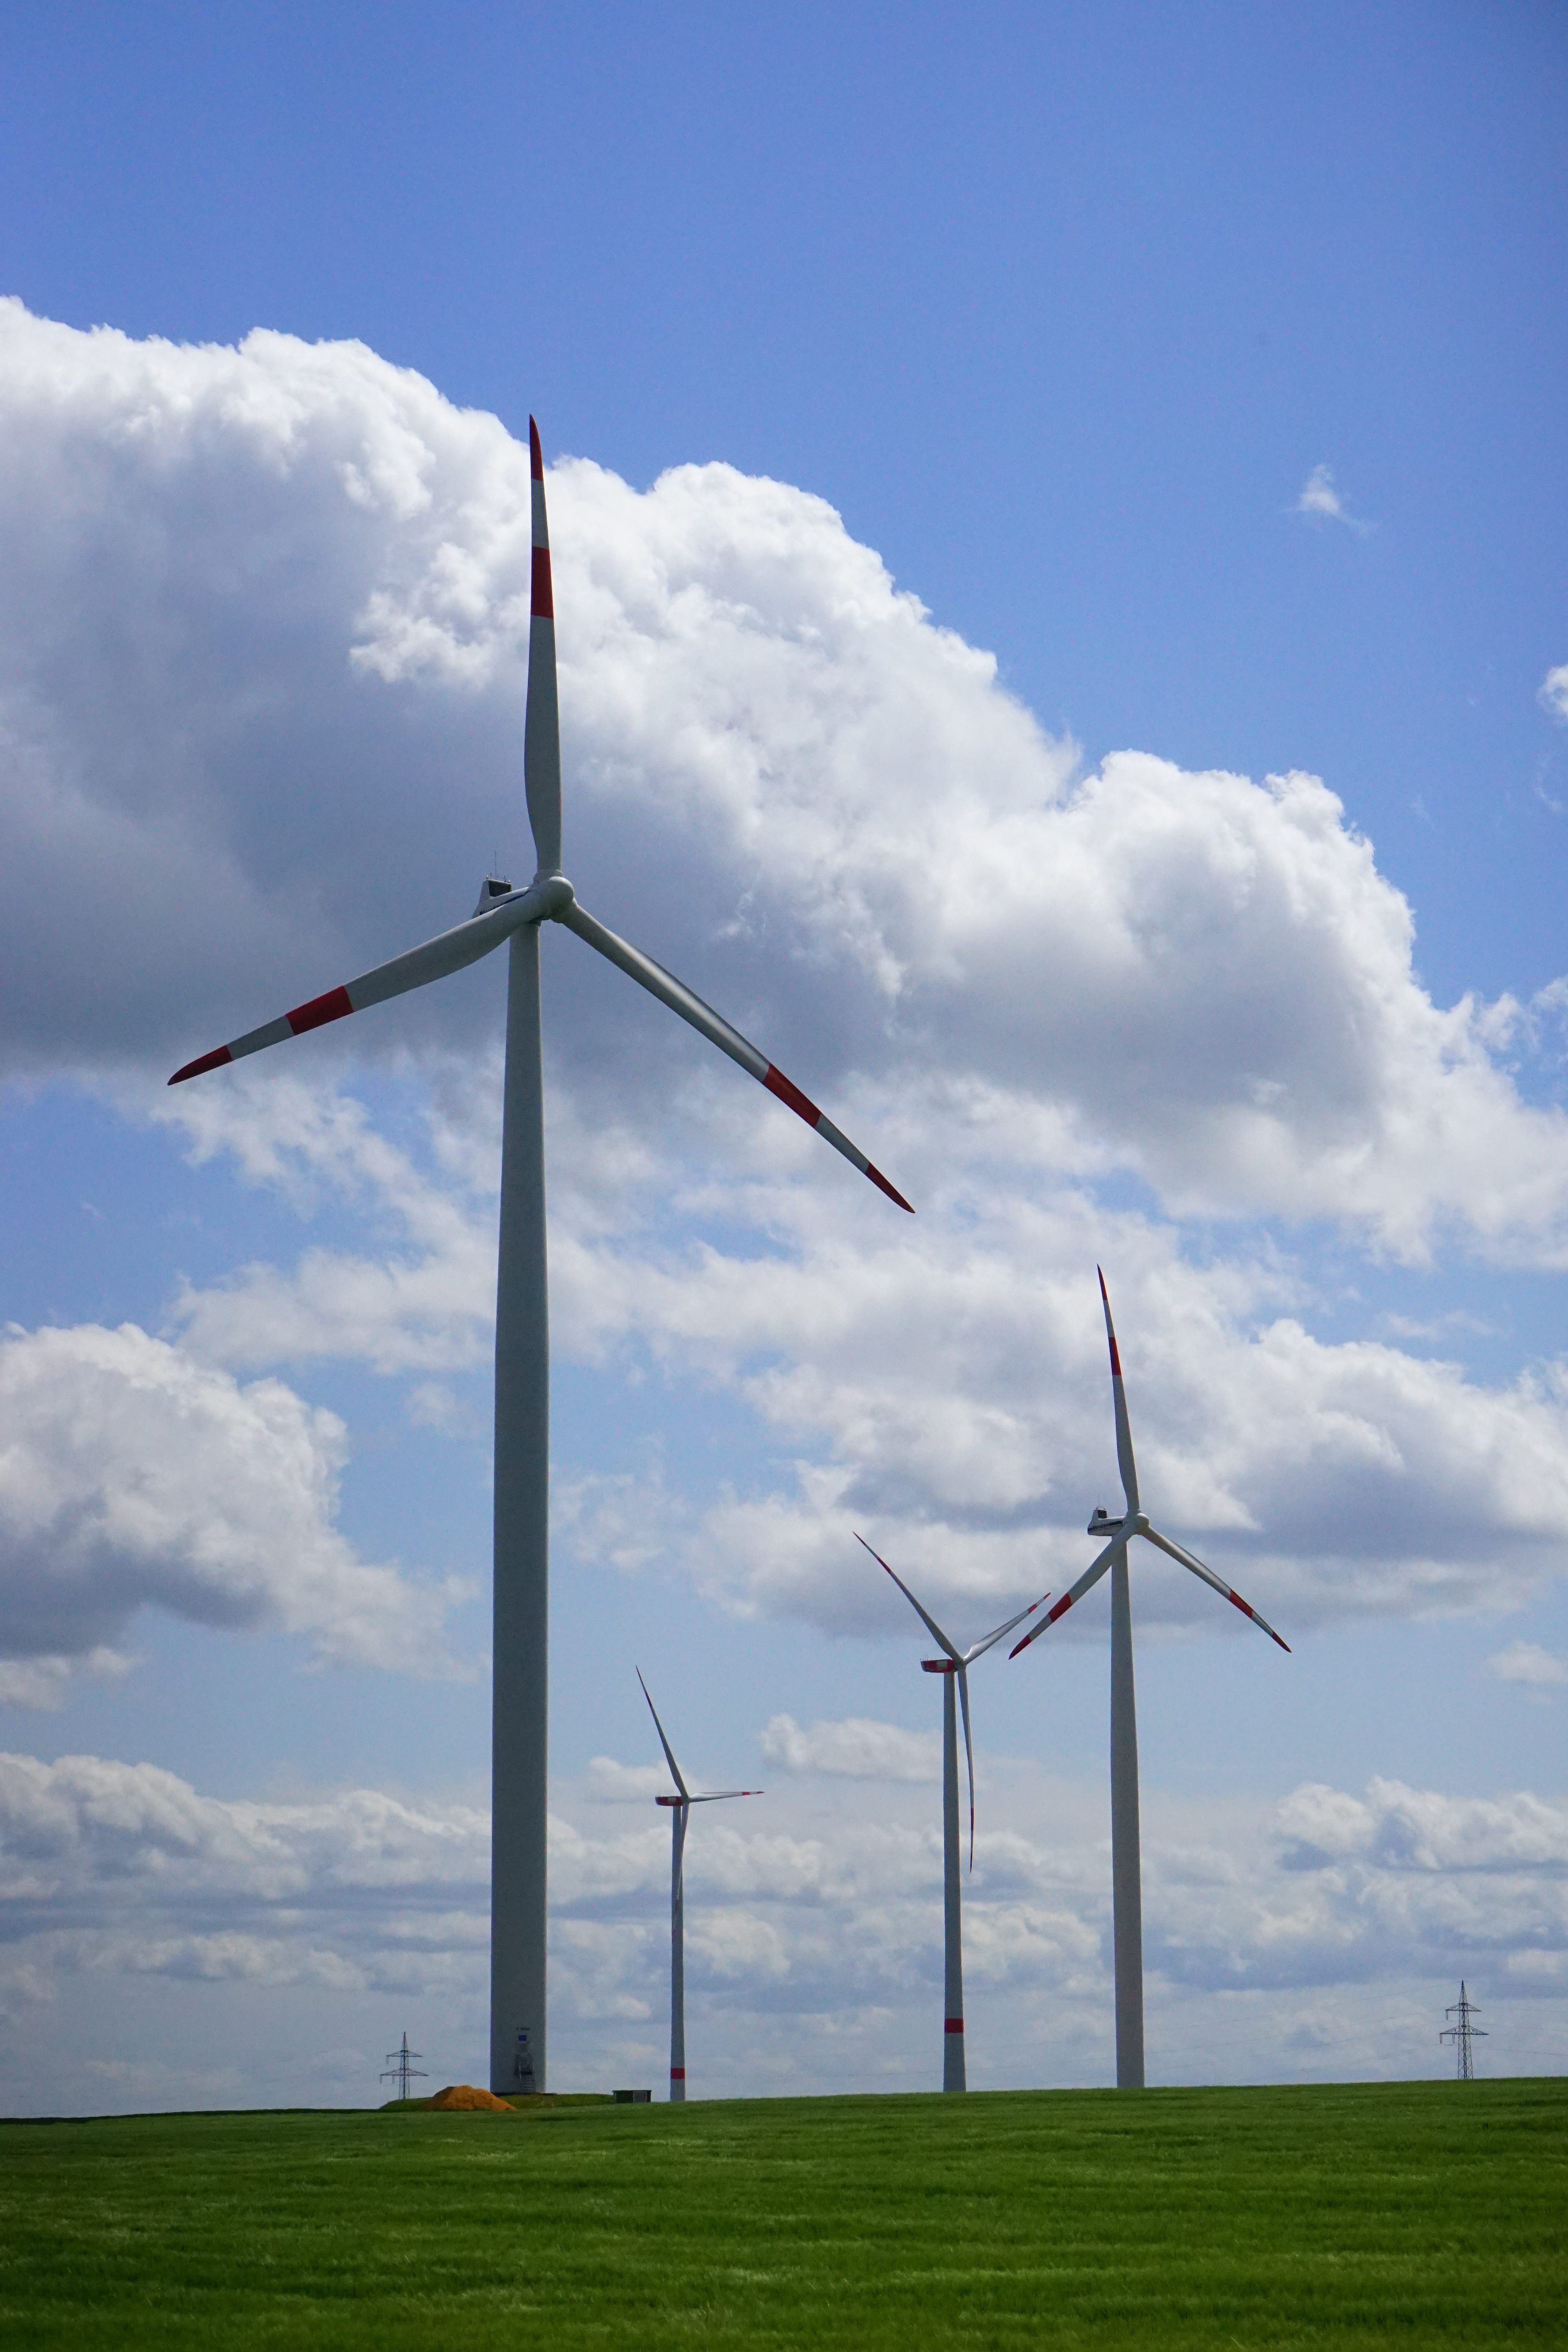
wing, windmill, wind, environment, mast, machine, wind turbine, wind energy, energy, ecology, wind power, current, wind farm, propeller, power generation, environmentally friendly, energy generation, environmental technology, windr der, rotor blades